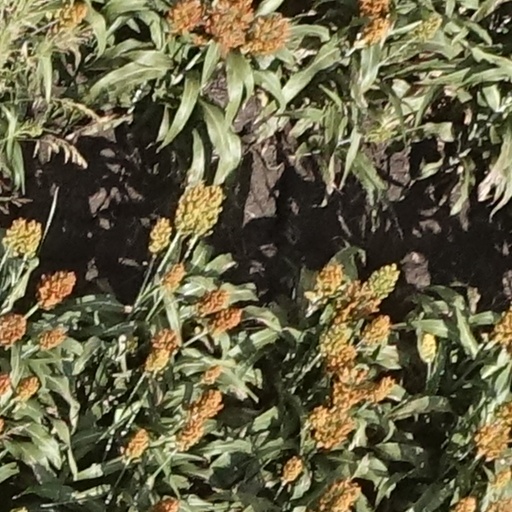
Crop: sorghum